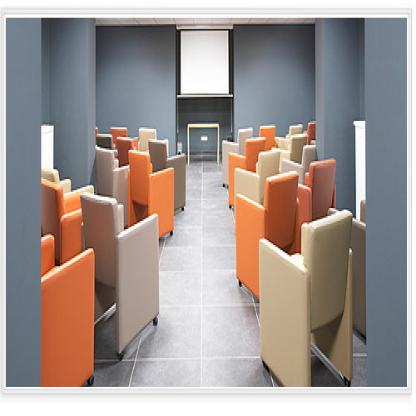
Scene: Indoor